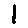
Label: 1